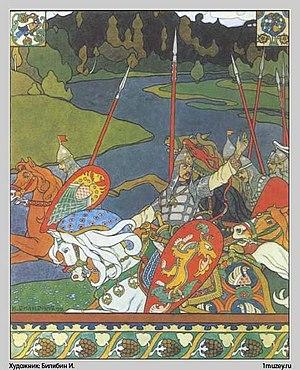
Volga Sviatoslavitch est un bogatyr, un personnage des bylines russes. Les caractéristiques distinctives de ce héros sont sa capacité d'être métamorphe et sa capacité de comprendre le langage des oiseaux, des poissons et des animaux sauvages.
La Cheminée Volga Sviatoslavitch et Mikoula Selianinovitch est un manteau de cheminée décoratif réalisé en majolique, selon un projet établi par l'artiste russe Mikhaïl Vroubel en 1899. Il a obtenu la médaille d'or à l'Exposition universelle de 1900 à Paris. Les deux exemplaires originaux sont conservés, pour celui présenté à l'exposition universelle, au Palais des Beaux-Arts de Lille, en France, et pour l'autre, au Musée russe de Moscou, en Russie.
Vseslav Briatcheslavitch, dit Vseslav de Kiev ou encore Vseslav de Polotsk, est un prince de la Rus' de Kiev de la dynastie des Riourikides, qui régna de 1068 à 1069.